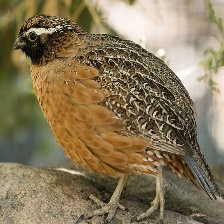
Species: MASKED BOBWHITE
Scientific name: COLINUS VIRGINIANUS RIDGWAYI
ImageNet parent category: quail